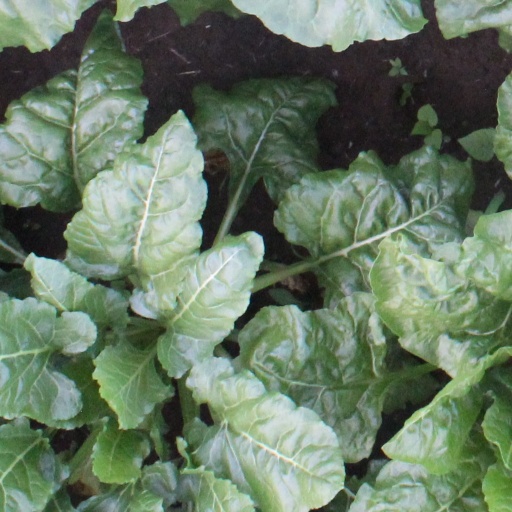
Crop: sugar beet